Squatting in Albania

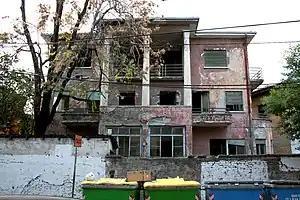
refer to caption

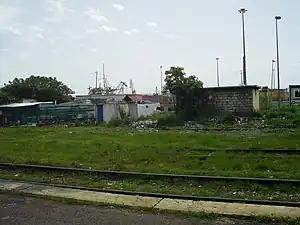
refer to caption

Squatting in Albania began on a large scale in the 1990s after the fall of communism, with internal migration towards formerly collectivised farmland establishing informal settlements. One such area, Bathore on the periphery of the capital Tirana, had 40,000 squatters by the early 2000s who successfully campaigned for better amenities. Other squatters occupied severely polluted post-industrial sites. The Agency of Legalization, Upgrading, and Integration of Informal Zones and Buildings (ALUIZNI) had legalized 16,500 homes on 152 settlements by 2009. As of 2020, 25 per cent of the population of Albania's cities lived in informal settlements.